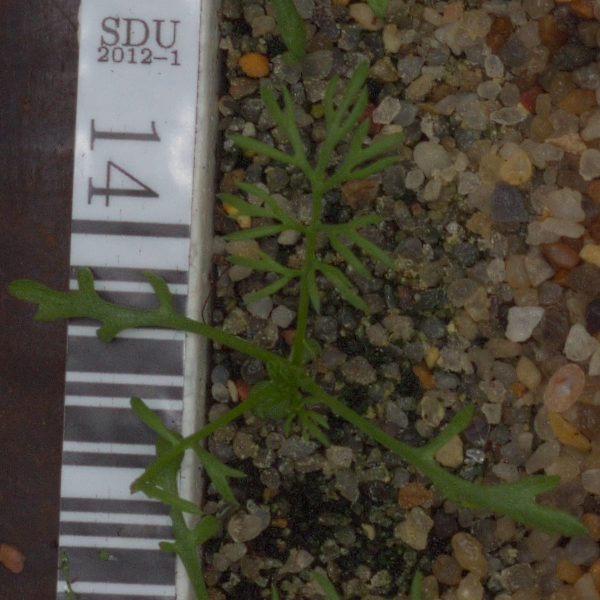
Label: scentless_mayweed